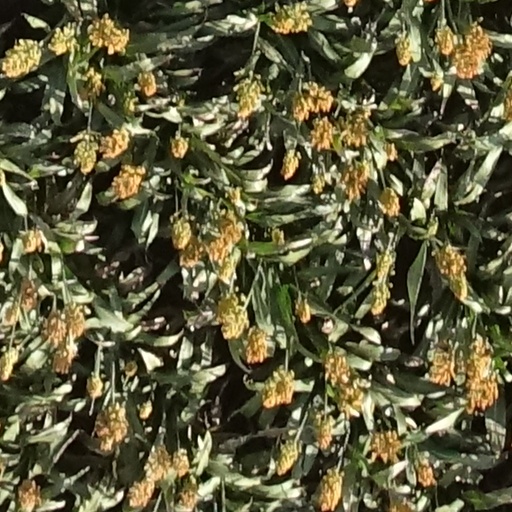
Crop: sorghum